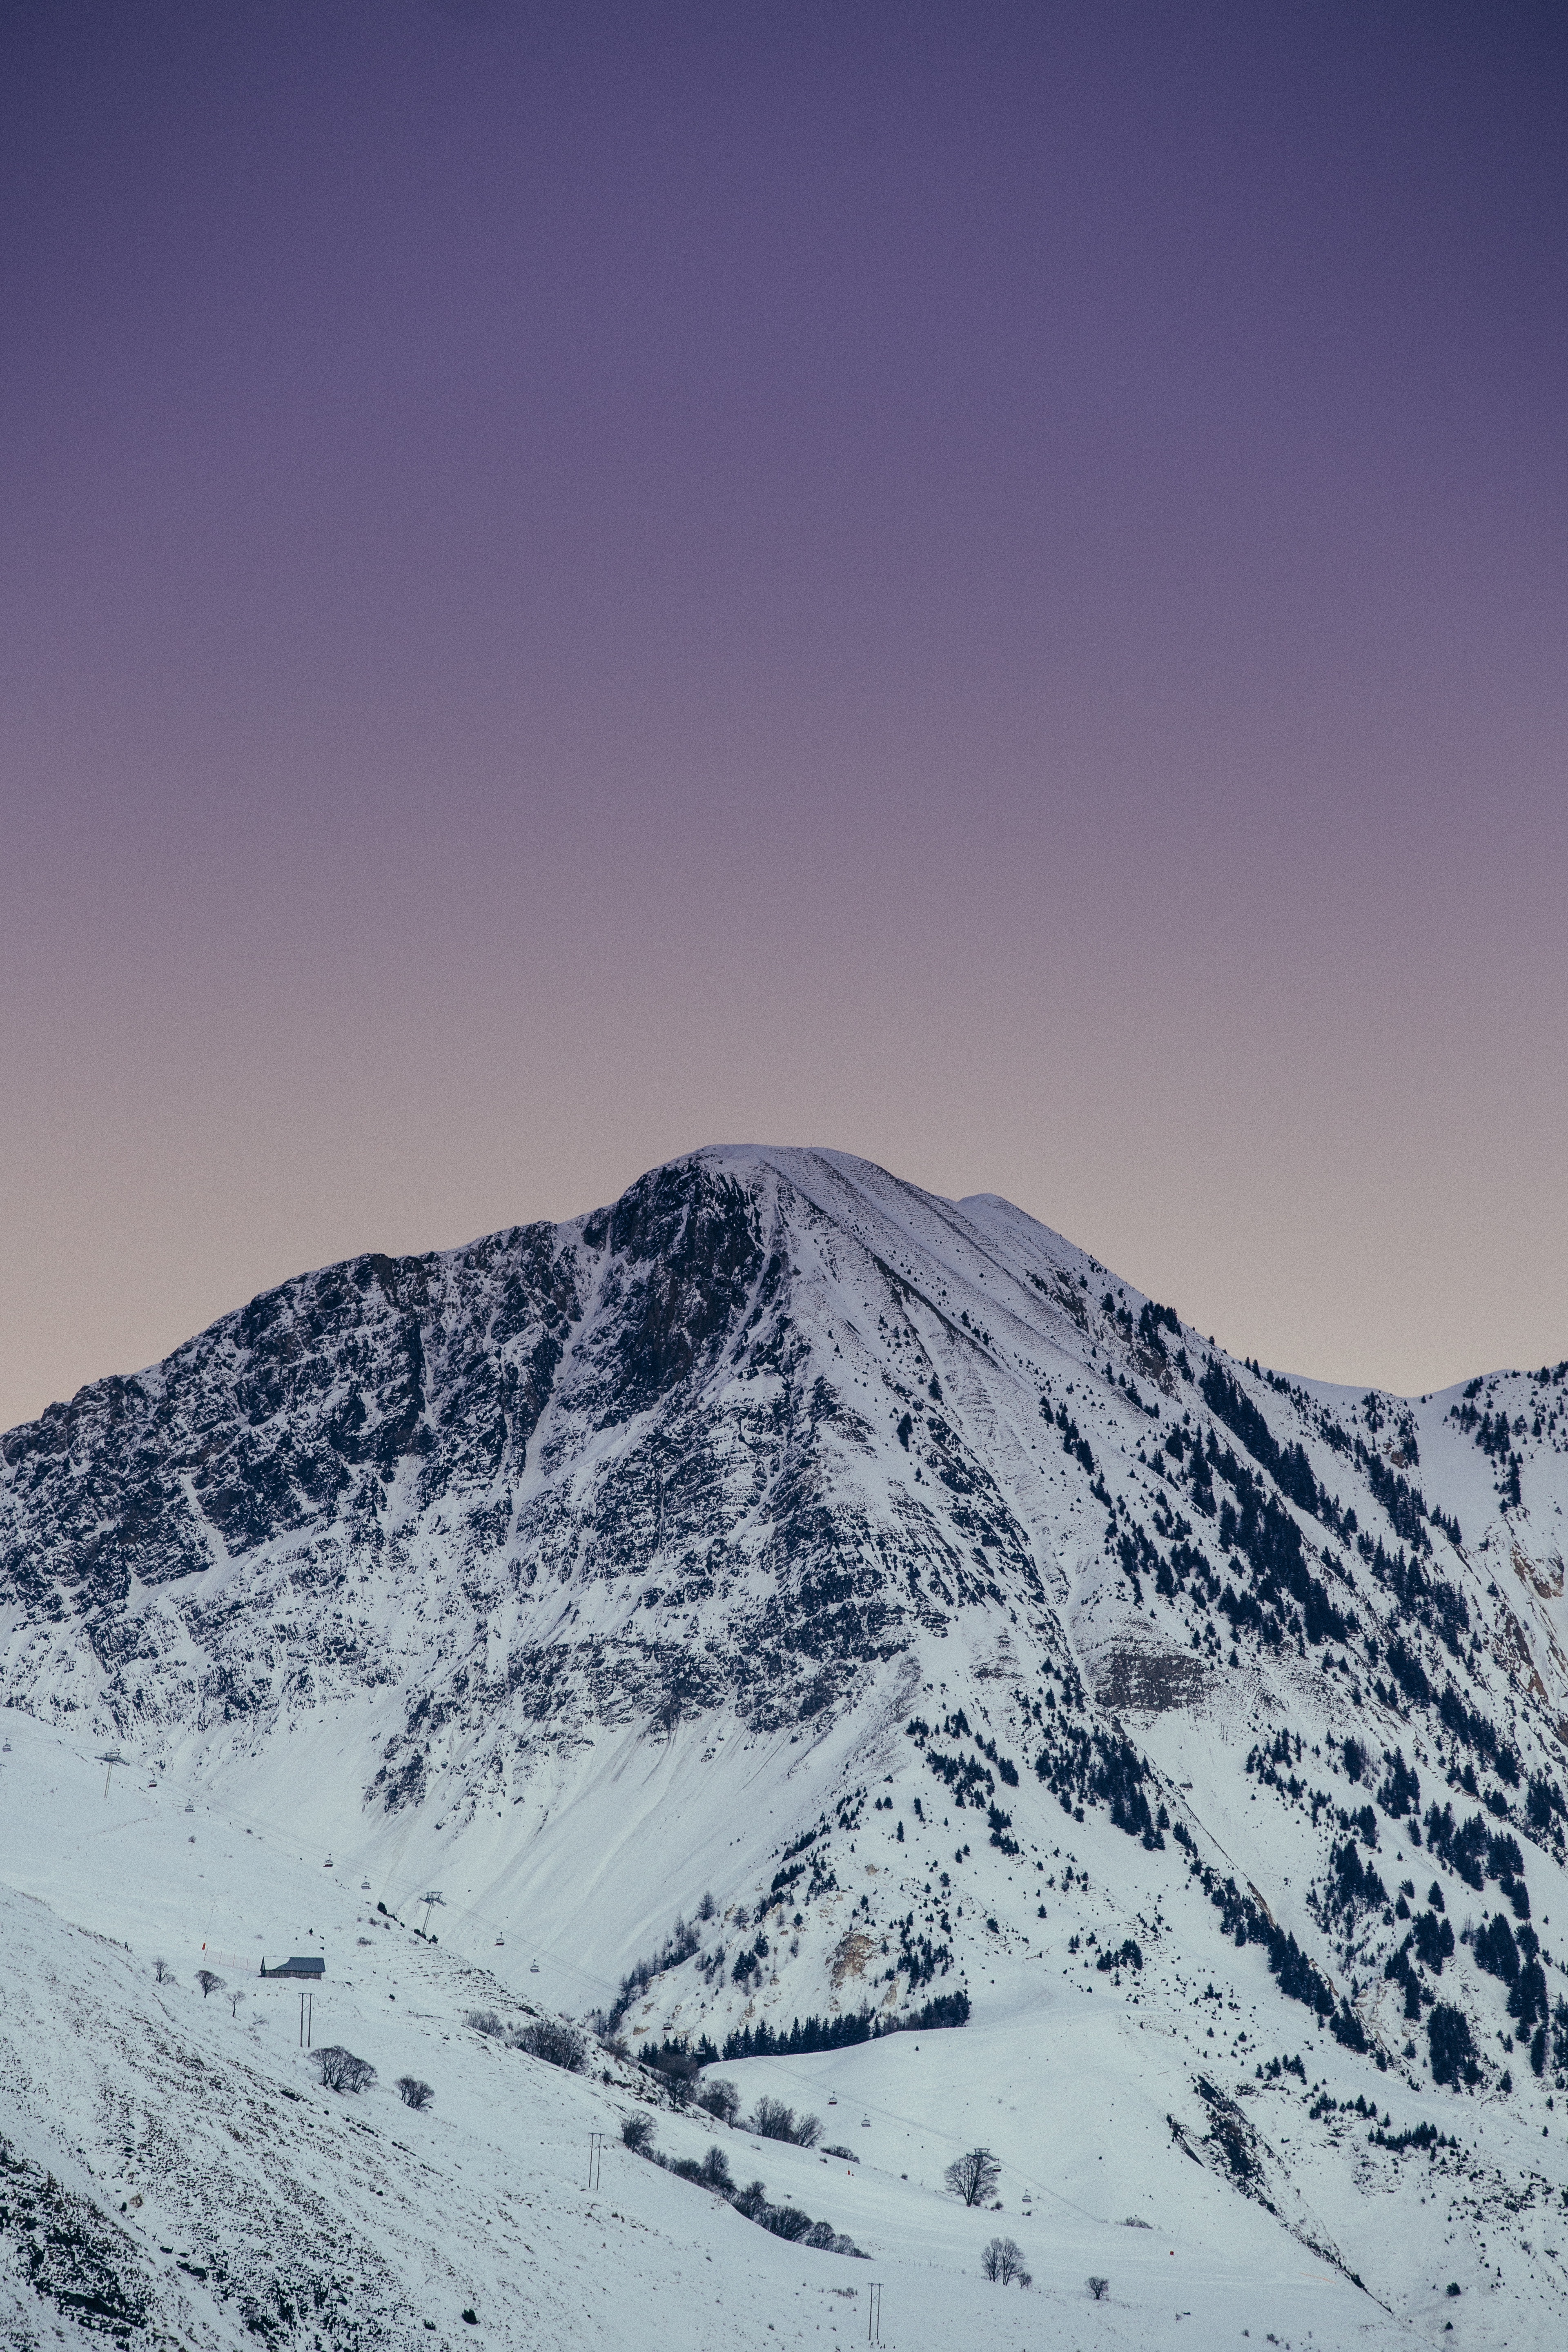
mountain, snow, winter, cloud, mountain range, weather, season, ridge, summit, alps, plateau, landform, geographical feature, mountainous landforms, geological phenomenon